2/5th Field Regiment

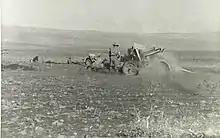
25-pounder field guns from the 2/5th firing a practise shoot at Baalbek, Syria, September 1941

The campaign concluded in mid-July with an armistice, after which the regiment undertook occupation duties for the remainder of 1941. During this time, the 2/5th detached one battery to Latakia, to provide support to forces guarding the Turkish border, while the remainder of the regiment occupied the Tripoli fortress. A third battery was raised within the regiment during this time, designated as the 55th Battery. With Japan's entry into the war in late 1941, the Australian government sought to bring troops from the 6th and 7th Divisions back to Australia to meet the threat in early 1942. Consequently, the 2/5th Field Regiment moved to Palestine in January prior to embarking the following month. Landing in Adelaide in March, the regiment moved overland to Queensland, reaching Kilcoy in May. There, the regiment concentrated with the 18th Brigade, which was tasked with defensive duties in the event of a Japanese invasion north of Brisbane.